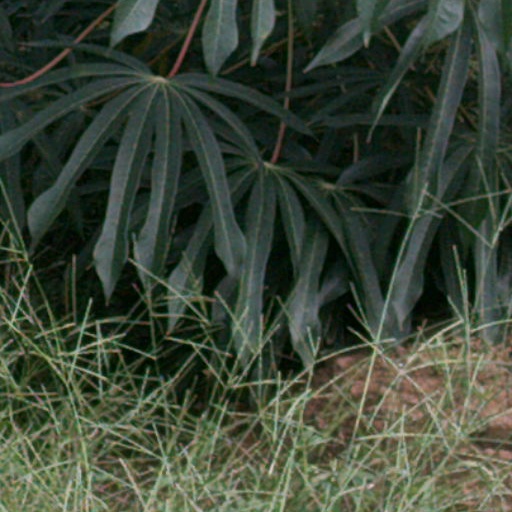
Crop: cassava